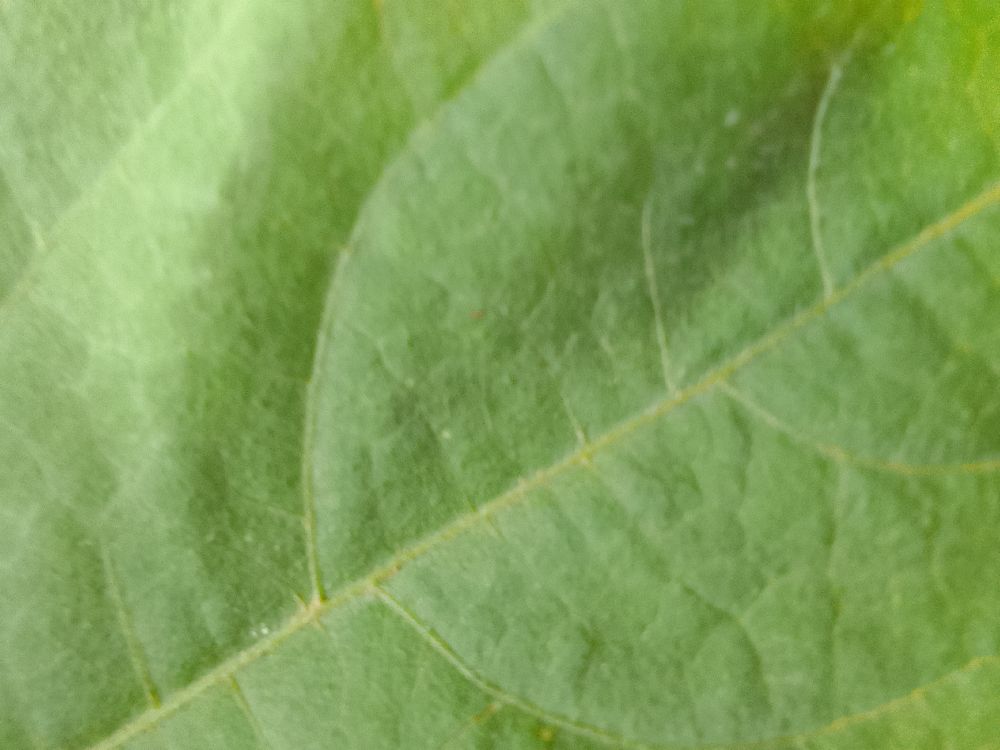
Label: healthy